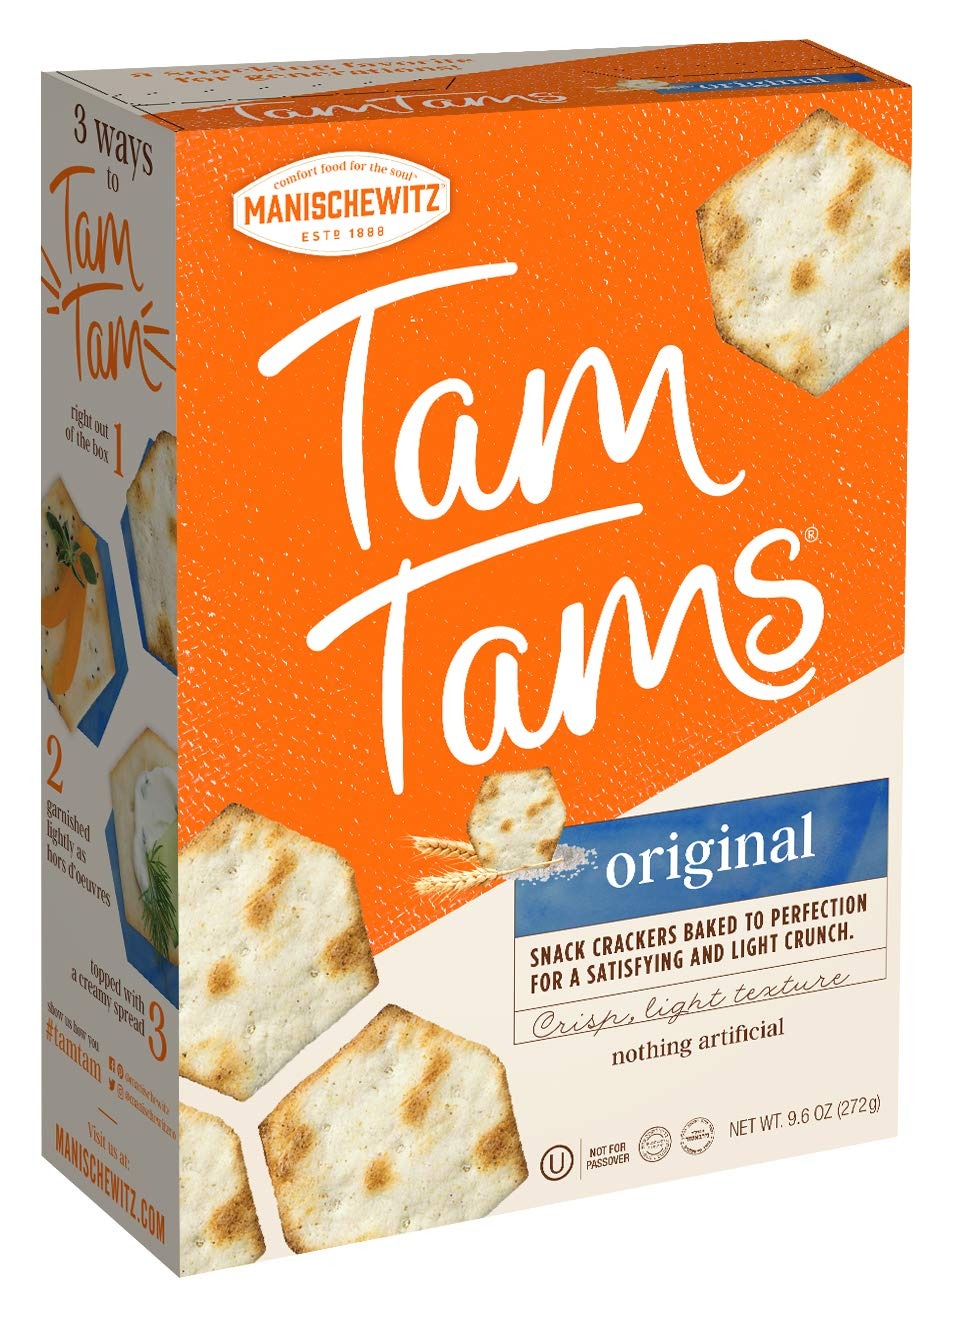
Item Name: Manischewitz Tam Original, 9.6 oz
Bullet Point 1: All Natural
Bullet Point 2: Kosher
Bullet Point 3: No Trans Fat
Bullet Point 4: Product of USA
Value: 38.4
Unit: oz

Price: 8.735